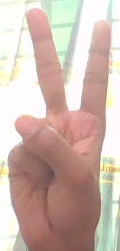
ASL sign: 2